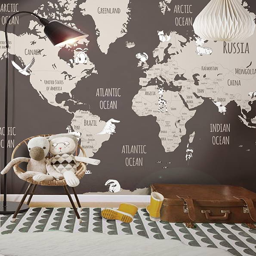
the wallpaper can be ordered in various sizes .